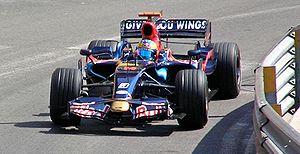
Sébastien Olivier Bourdais, né le 28 février 1979 au Mans, est un pilote automobile français. Après avoir remporté à quatre reprises le championnat du monde de Champ Car avec l'équipe Newman/Haas Racing, il a évolué en 2008 et 2009 dans le championnat du monde de Formule 1 au sein de la Scuderia Toro Rosso.